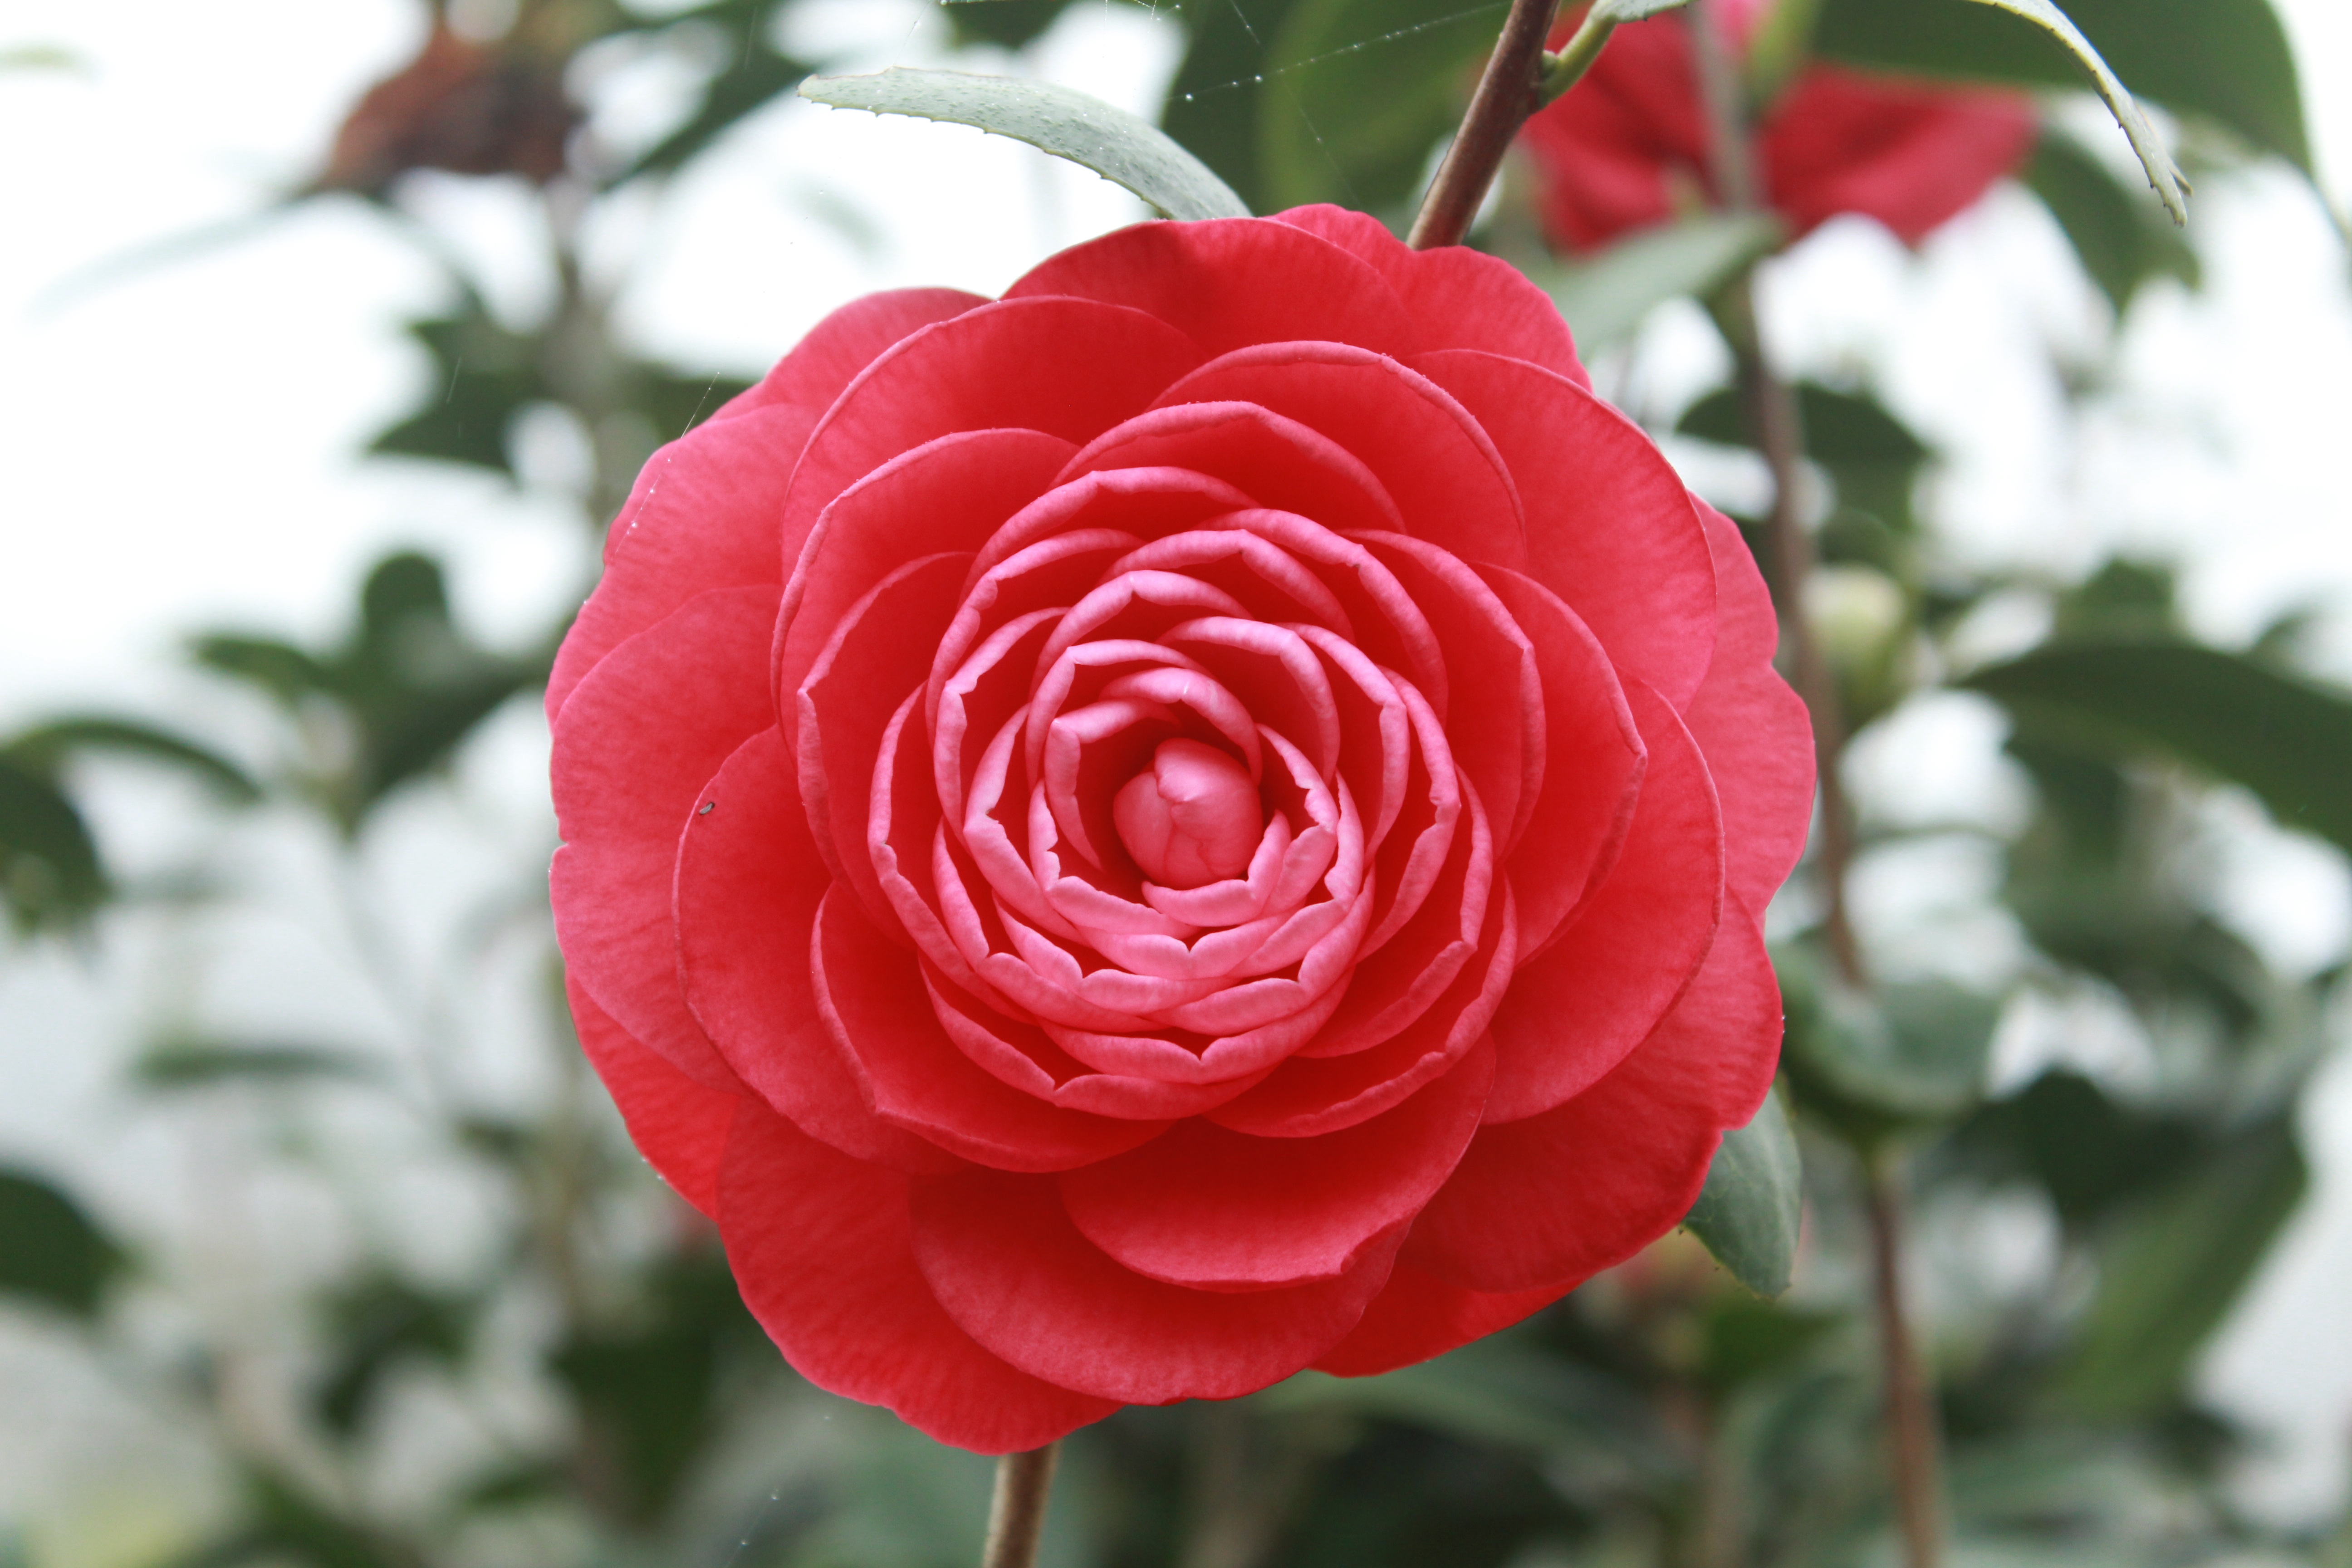
plant, flower, petal, rose, red, camellia, floribunda, theaceae, flowering plant, garden roses, rose family, land plant, rosa centifolia, japanese camellia, phoenix mountains